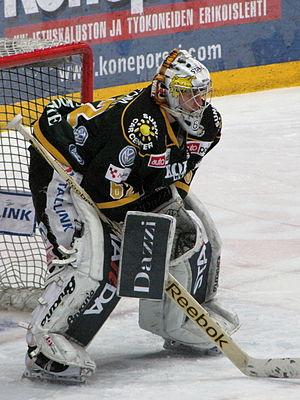
Miika Wiikman est un joueur professionnel Finlando-Suédois de hockey sur glace. Il évolue au poste de gardien de but.